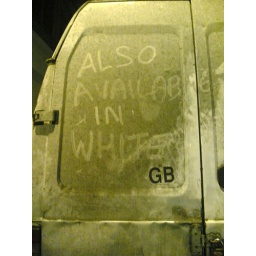
Inscribed by some local wit in the grime on the back door of an otherwise white van.